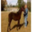
Label: horse